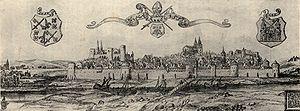
Éléhard de Krause, baron de Kelles et de Turaida, né en 1519 en principauté épiscopale de Dorpat et mort en 1587 en duché de Prusse, était un aristocrate, diplomate et aventurier germano-balte, dernier voué de la principauté épiscopale de Dorpat dans les années 1550-1560 et ambassadeur de la Confédération de Livonie auprès du tsar Ivan IV le Terrible.